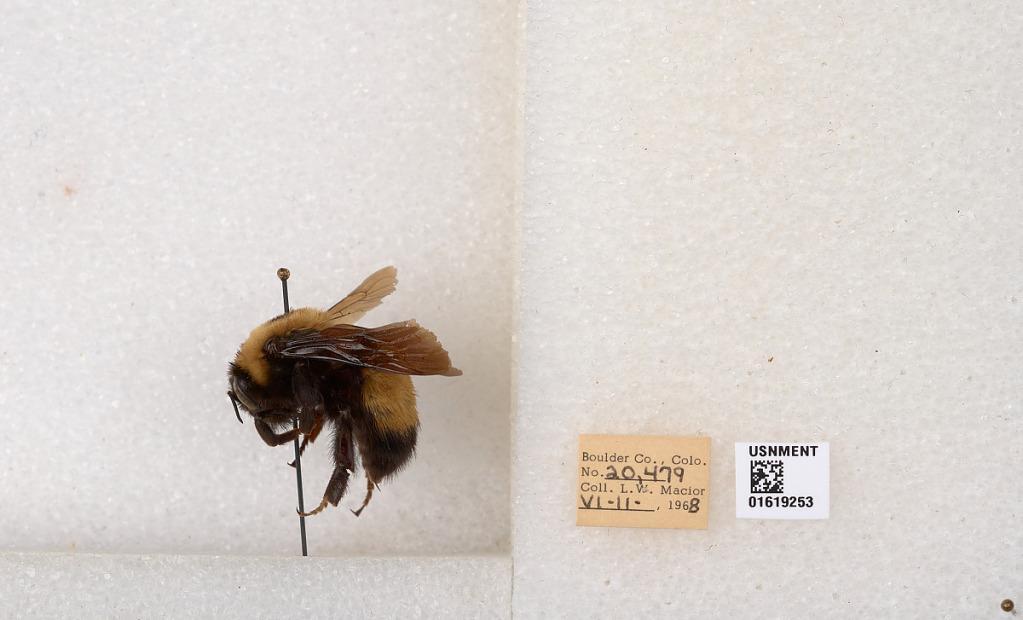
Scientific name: Bombus (Bombus) nevadensis Cresson